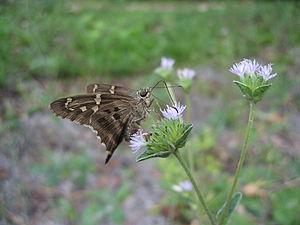
Photo 'proteus Long-coupés la queue d'Urbanus 'de capitaine '. Trouvé en Floride nordique, les Etats-Unis.